Slide Adventure MAGKID

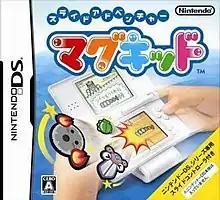

is a 2007 video game published by Nintendo for the Nintendo DS video game console and released exclusively in Japan. The title was developed by Nintendo NSD (Network Service Development, Nintendo Co.) with programming assistance by Agenda.